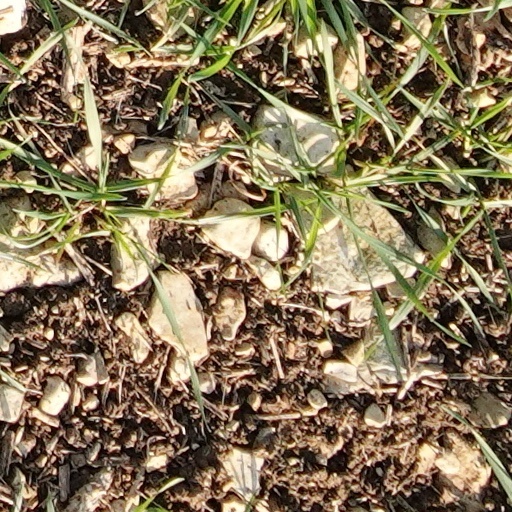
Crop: wheat